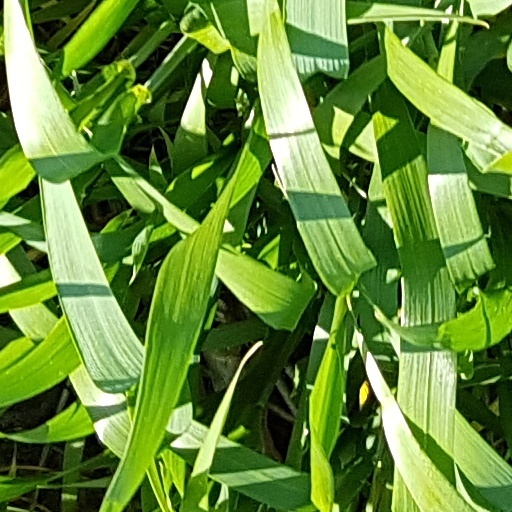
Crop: wheat